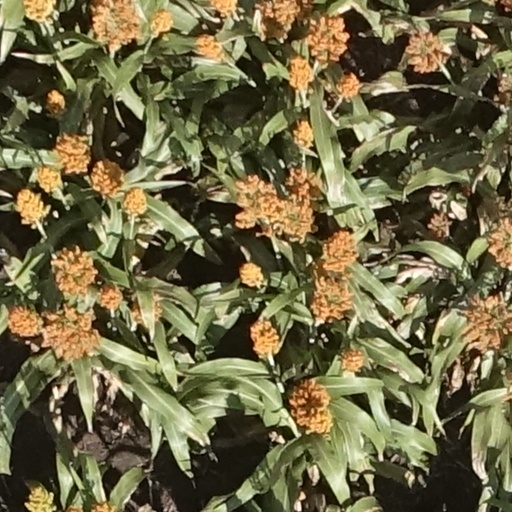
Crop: sorghum